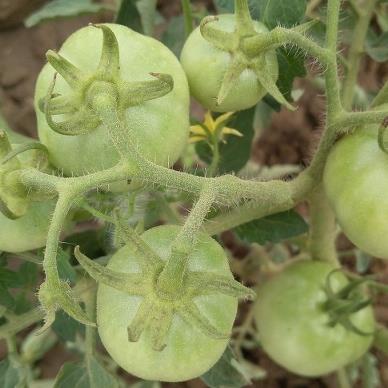
Crop: Tomato
Condition: healthy-fruit